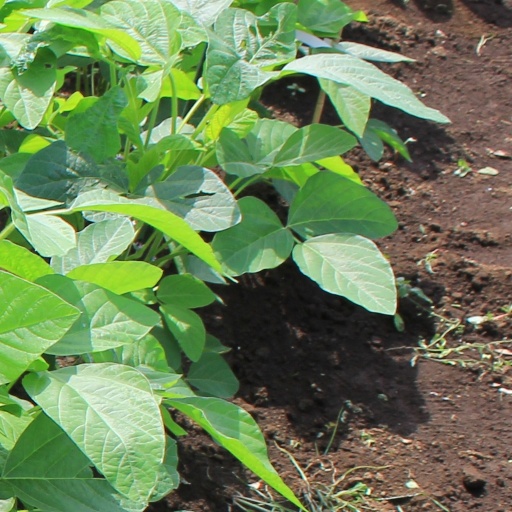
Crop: soybean